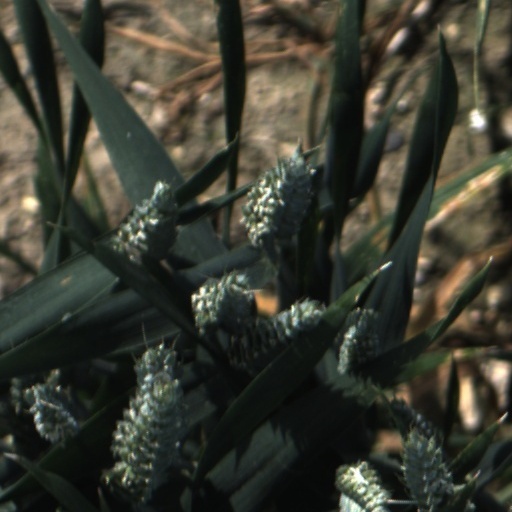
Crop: wheat